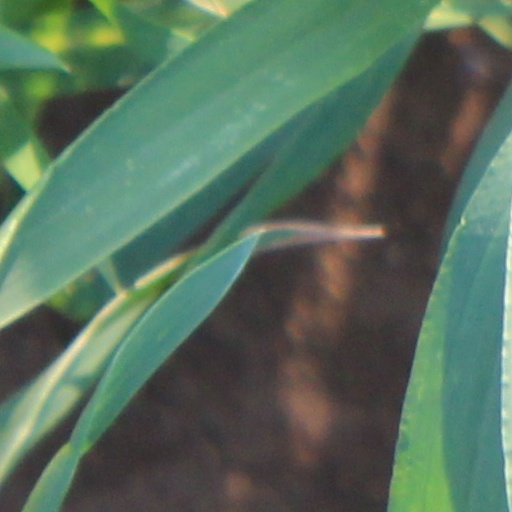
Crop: wheat